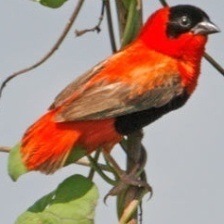
Species: NORTHERN RED BISHOP
Scientific name: EUPLECTES FRANCISCANUS